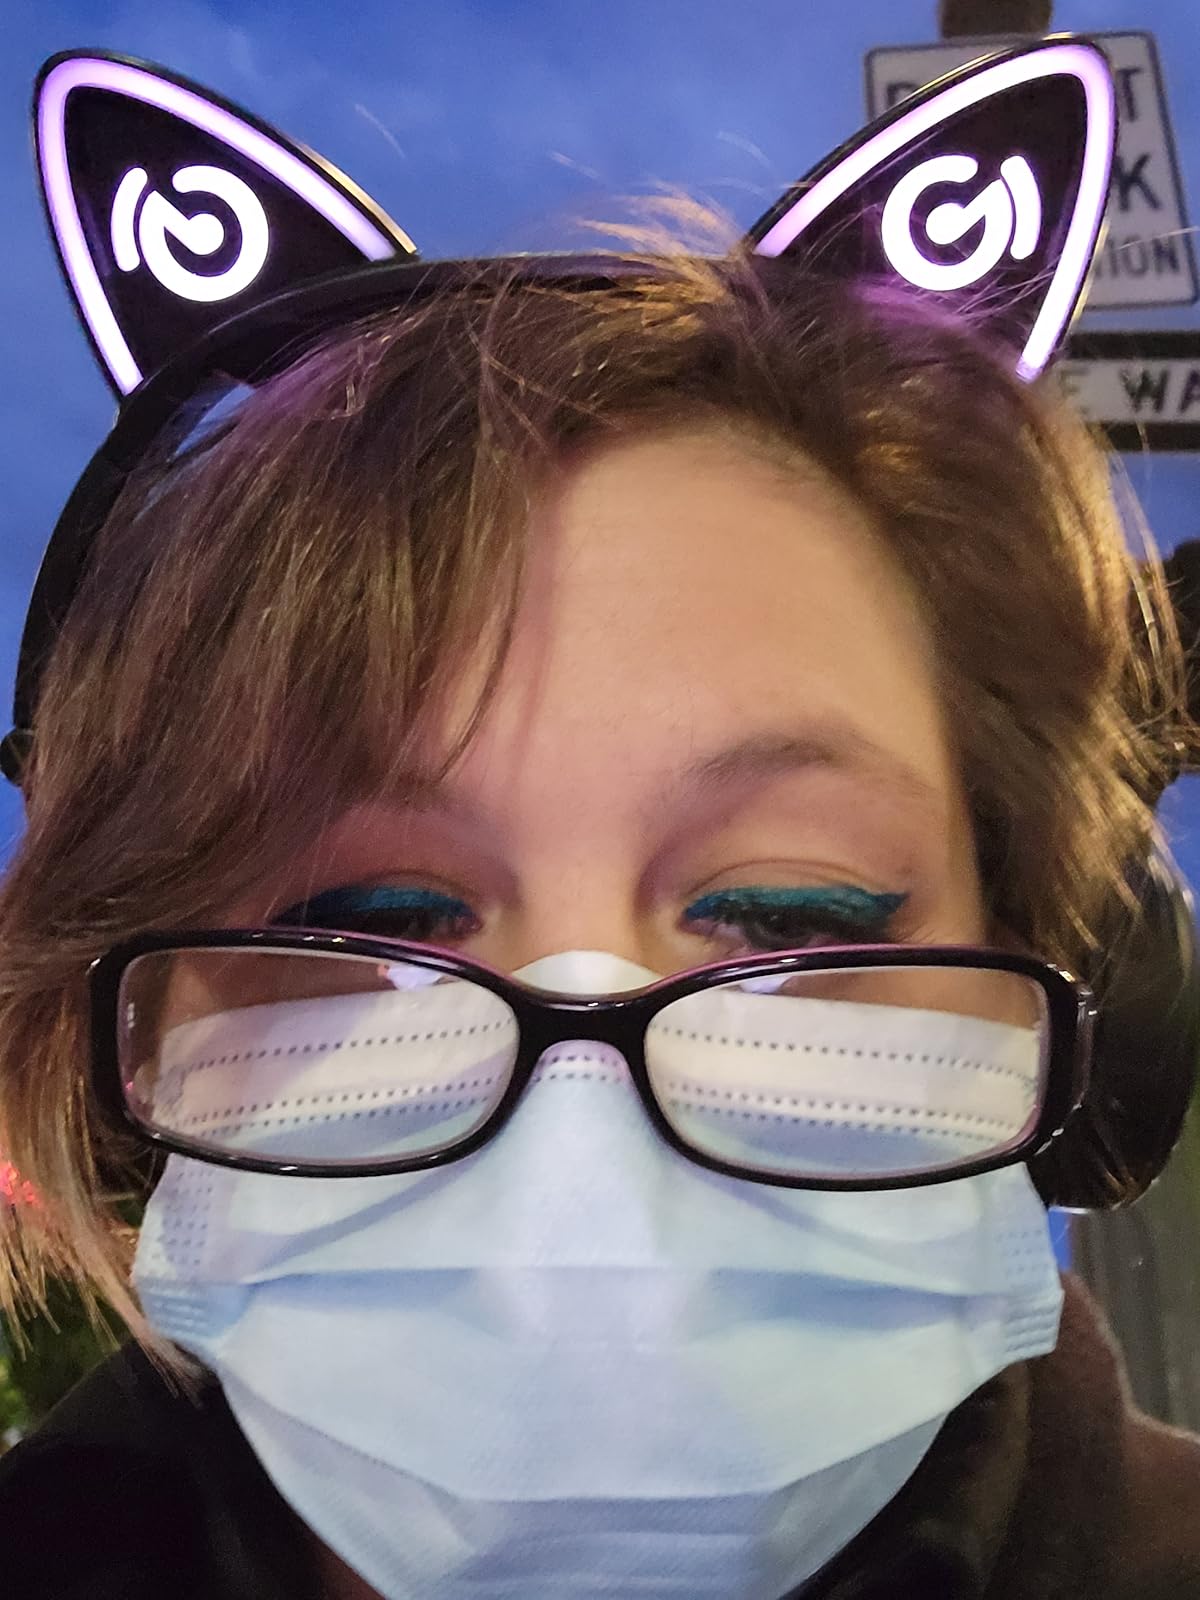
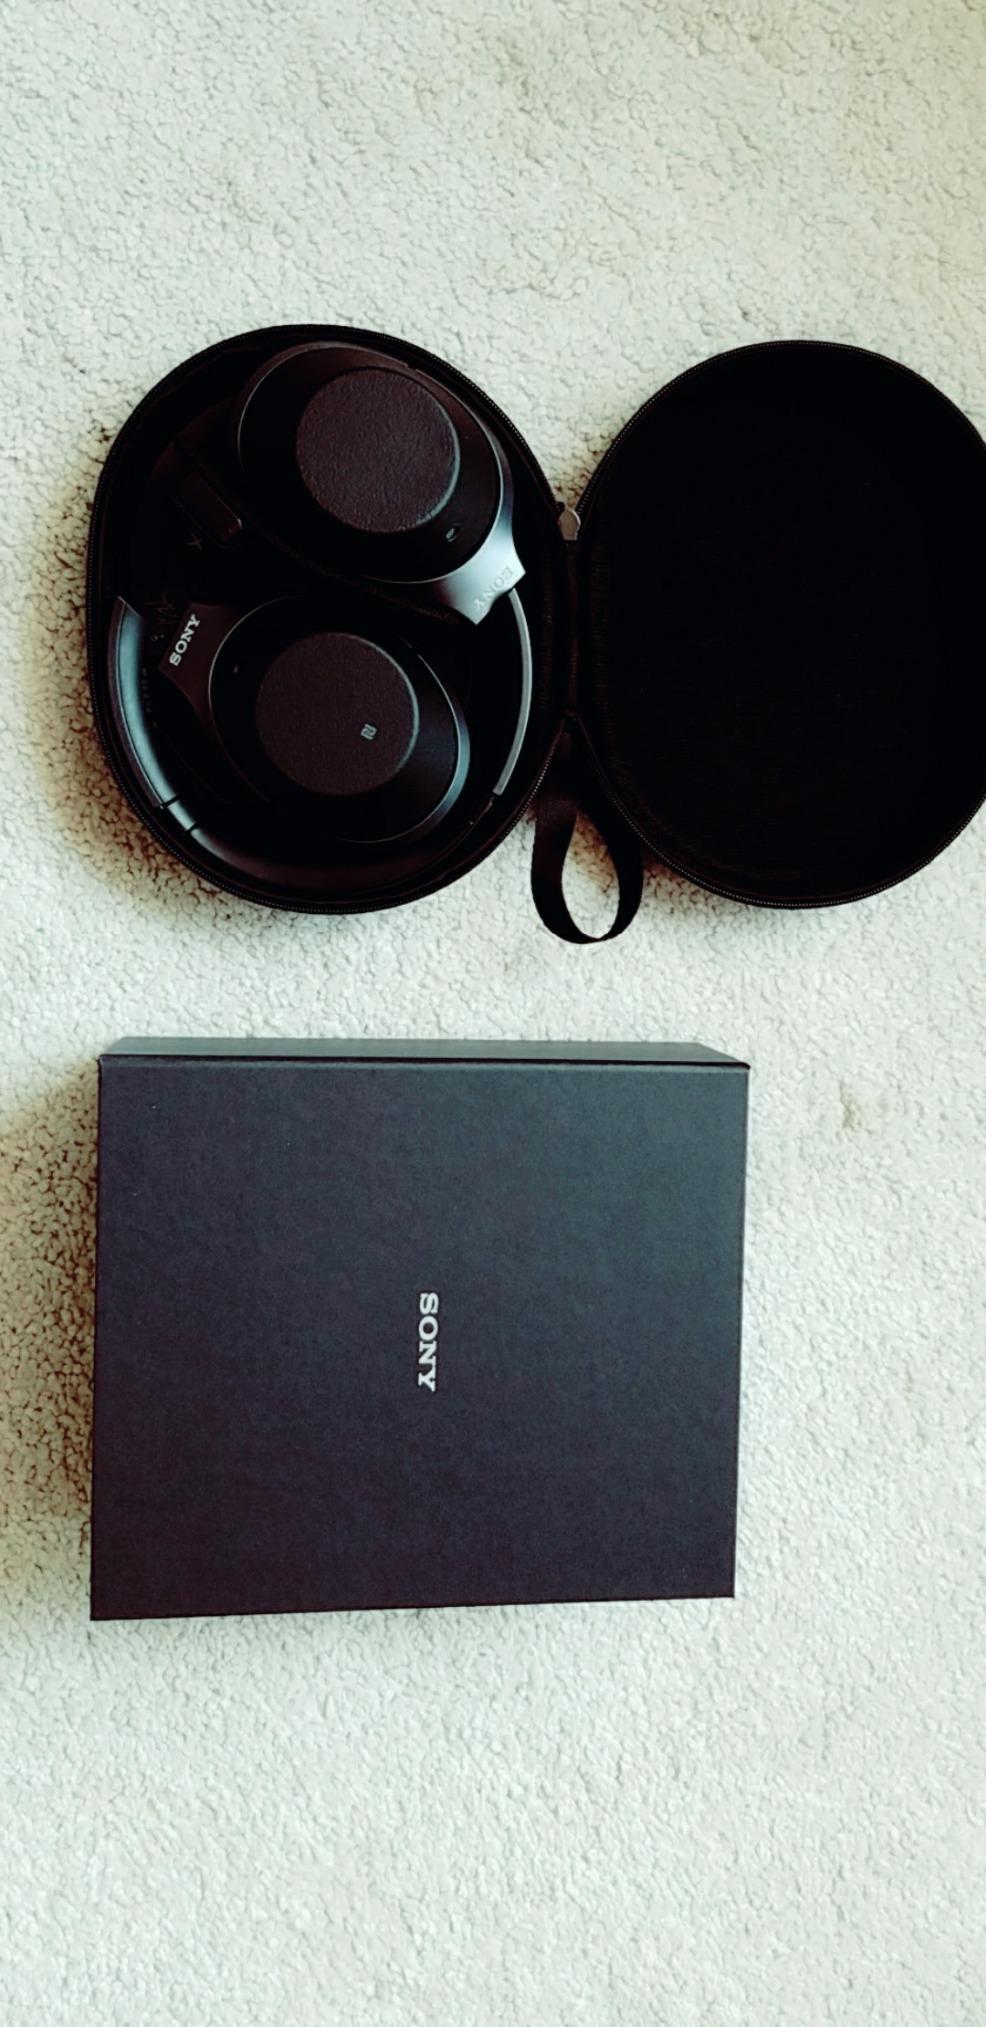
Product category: headphones
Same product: no